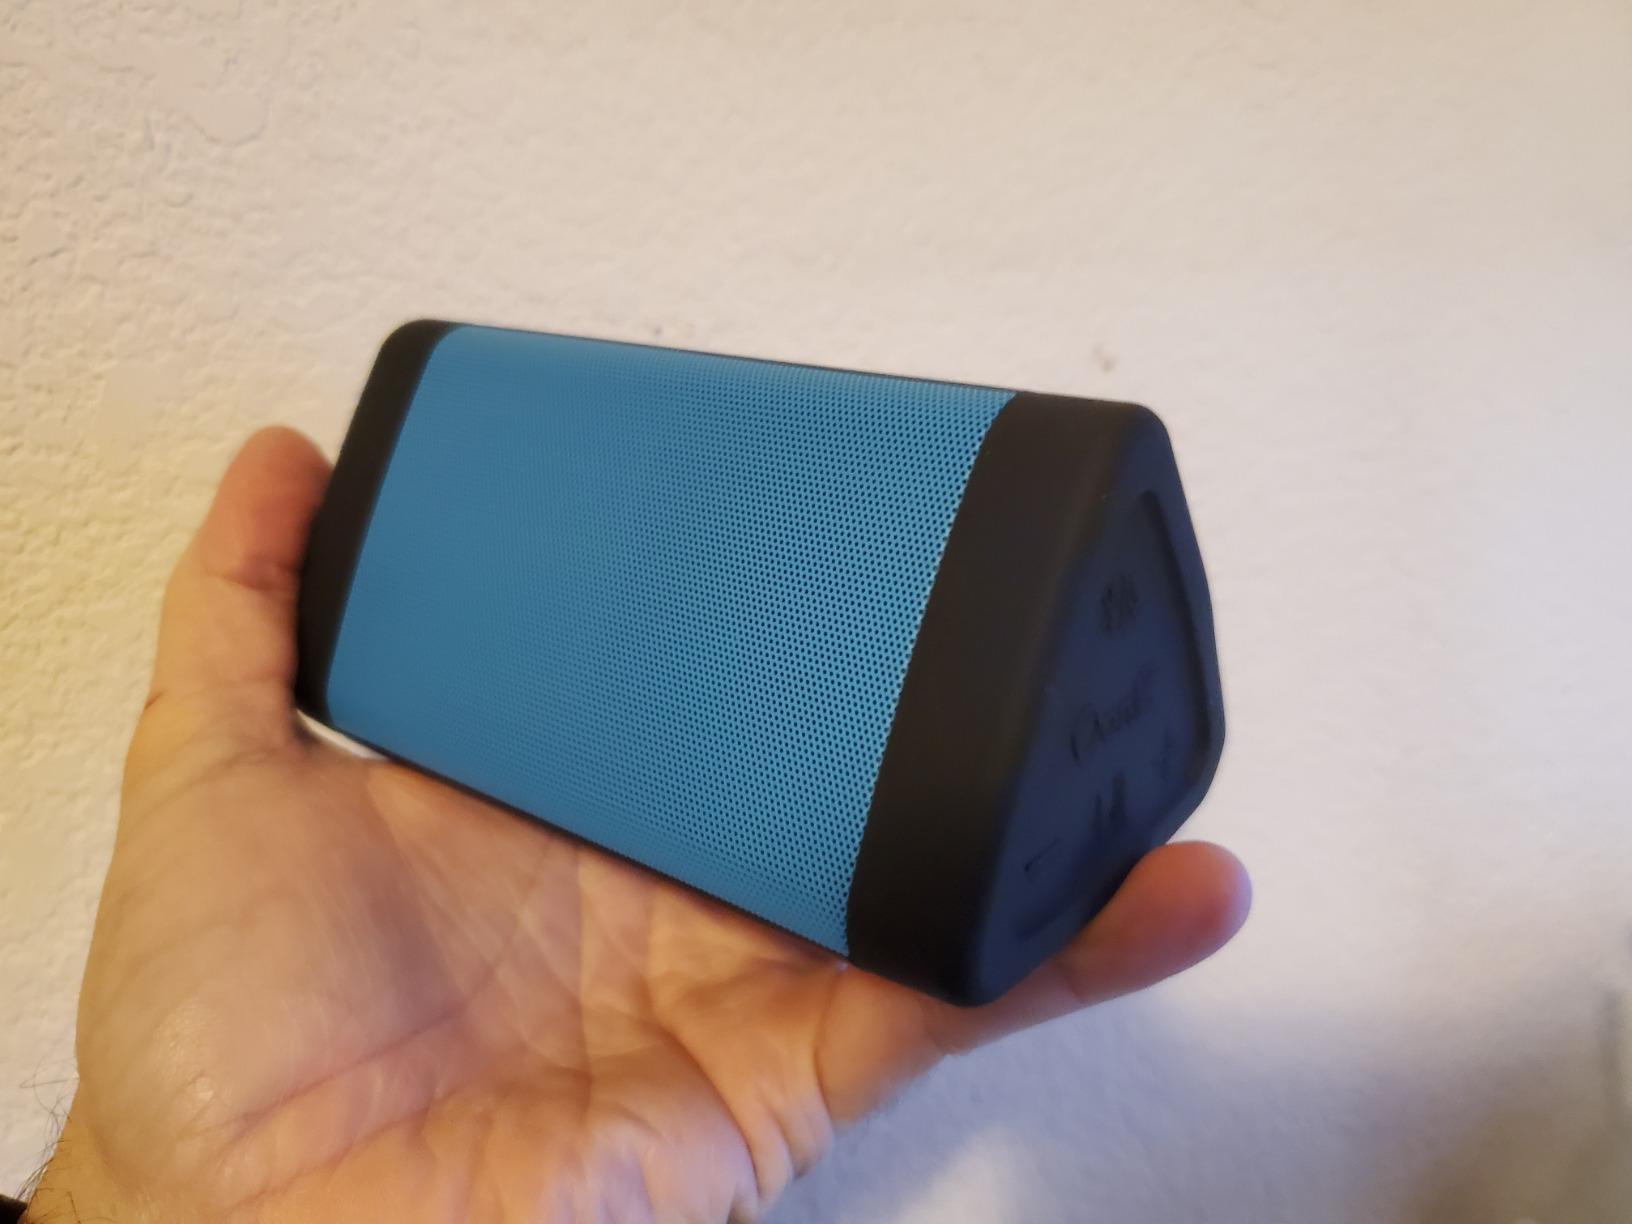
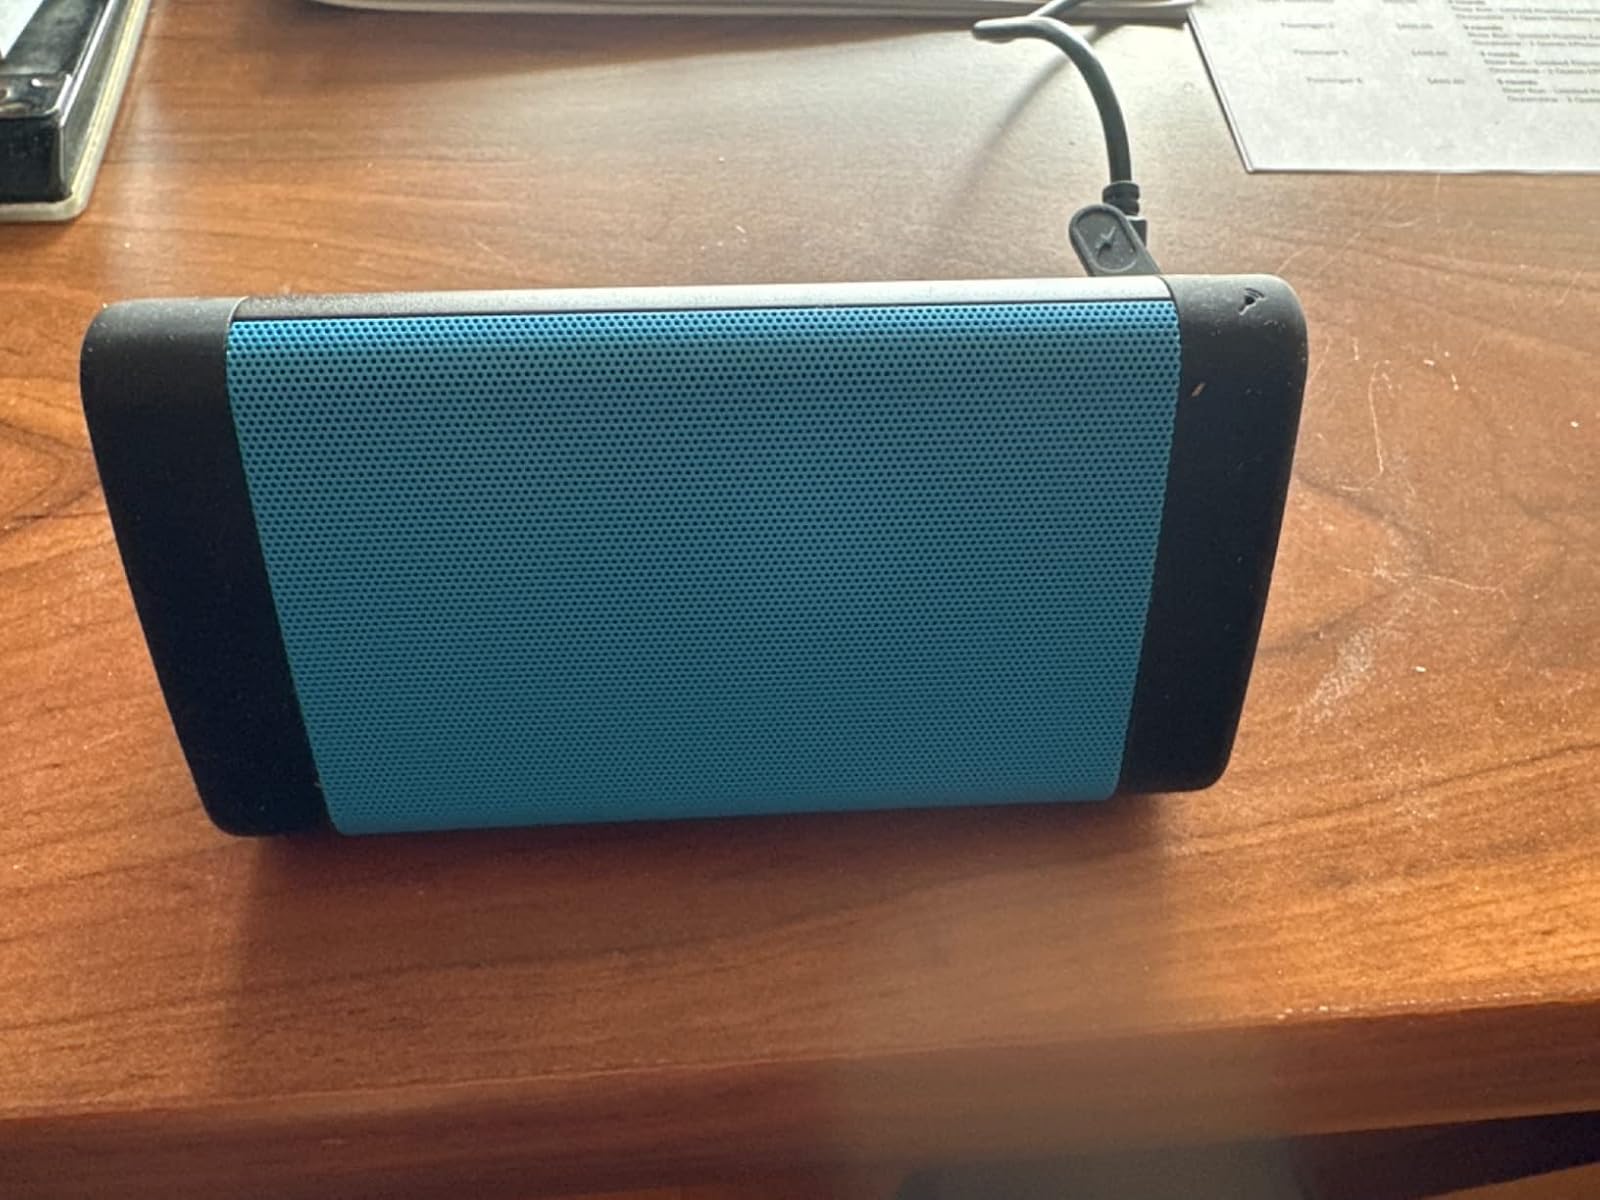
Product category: speaker
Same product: yes